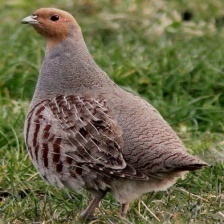
Species: GRAY PARTRIDGE
Scientific name: PERDIX PERDIX
ImageNet parent category: partridge